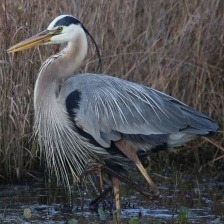
Species: BLUE HERON
Scientific name: ARDEA HERODIAS
ImageNet parent category: little_blue_heron